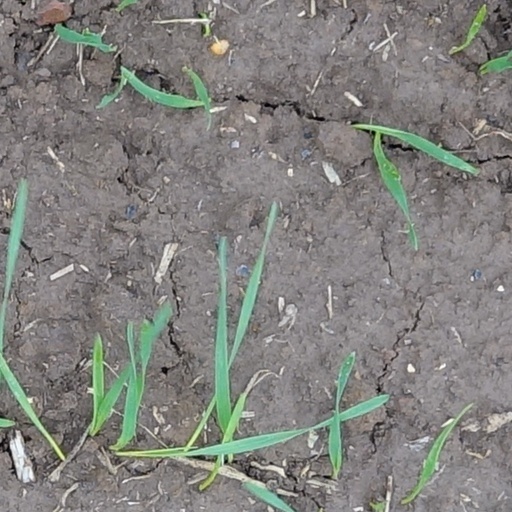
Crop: wheat